Kennet and Avon Canal

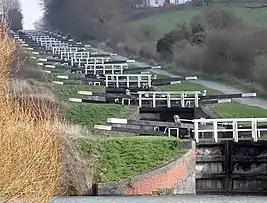
These 16 locks at Caen Hill form part of the Devizes flight of 29 locks

On the eastern outskirts of Bath a toll bridge near the George Inn links Bathampton to Batheaston, on the north bank of the canal. When the A4 Batheaston by-pass was built, the Bathampton Meadow was created to provide additional flood relief. The resultant wet meadows and oxbow lake have proved attractive to a number of migrants; wading birds such as dunlin, ringed and little ringed plover, and green and common sandpiper are frequent visitors in spring and autumn. Sand martin and kingfisher have been seen regularly by the lake, and other migrants have included yellow wagtail, whinchat and hobby. The canal turns south into a valley between Bathampton Wood and Bathford Hill which includes Brown's Folly, a biological and geological Site of Special Scientific Interest.